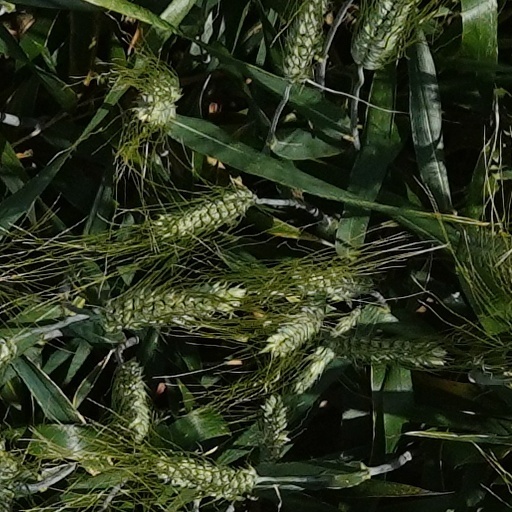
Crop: wheat